Gaar Williams

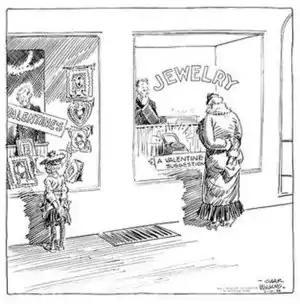
Gaar Williams' cartoon (February 12, 1934)

The "Tribune" reprinted his work in at least a dozen portfolios: "Zipper" (1935) reprinted 25 of his 1932-34 cartoons about the dog Zipper. "Hunting and Fishing" (1935) reprinted 30 of his cartoons from 1927-34. Others were "Among the Folks in History" (four portfolios), "Mort Green and Wife", "Our Secret Ambition", "Something Ought to be Done About This", "Static", "A Strain on the Family Tie" and "Wotta Life! Wotta Life!"